VMFAT-502

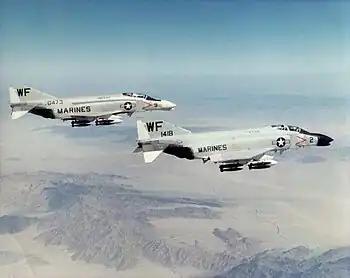
F-4Bs of VMFA-513 in 1964

On 1 August 1963, the squadron was re-designated VMFA-513 and by the end of the year, the Nightmares were exclusively flying F-4's, the third Phantom II squadron in the Marine Corps. They trained in the F-4B at MCAS El Toro through October 1964, when they deployed once again to NAS Atsugi, Japan. In June 1965, the Nightmares replaced VMFA-531 at Da Nang Air Base, South Vietnam for five months of combat and, for a while, were the only Marine jet fighters in country. In August 1965, VMFA-513 supported the 7th Marine Regiment in Operation Starlitethe first major American operation of the war. This one-year overseas deployment ended in October 1965 and the squadron executed another wholesale personnel rotation, this time reforming at MCAS Cherry Point, North Carolina.